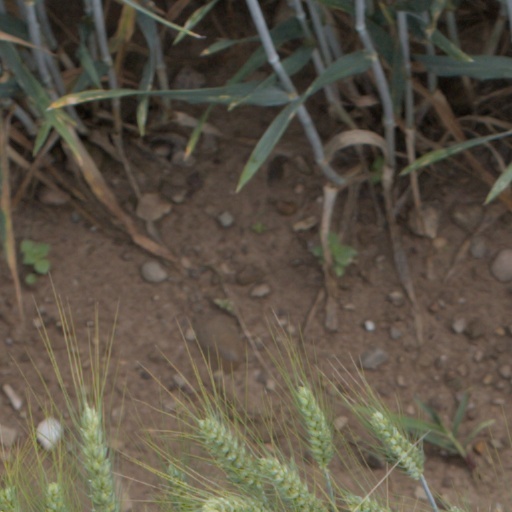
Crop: wheat